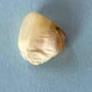
Maize quality: Bad